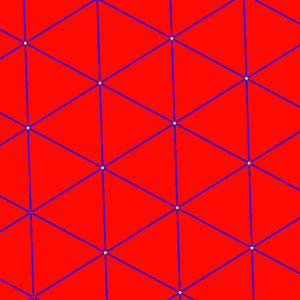
Une cellule de grille est un type de neurone présent dans le cerveau de nombreuses espèces qui leur permet de connaître leur position dans l'espace.